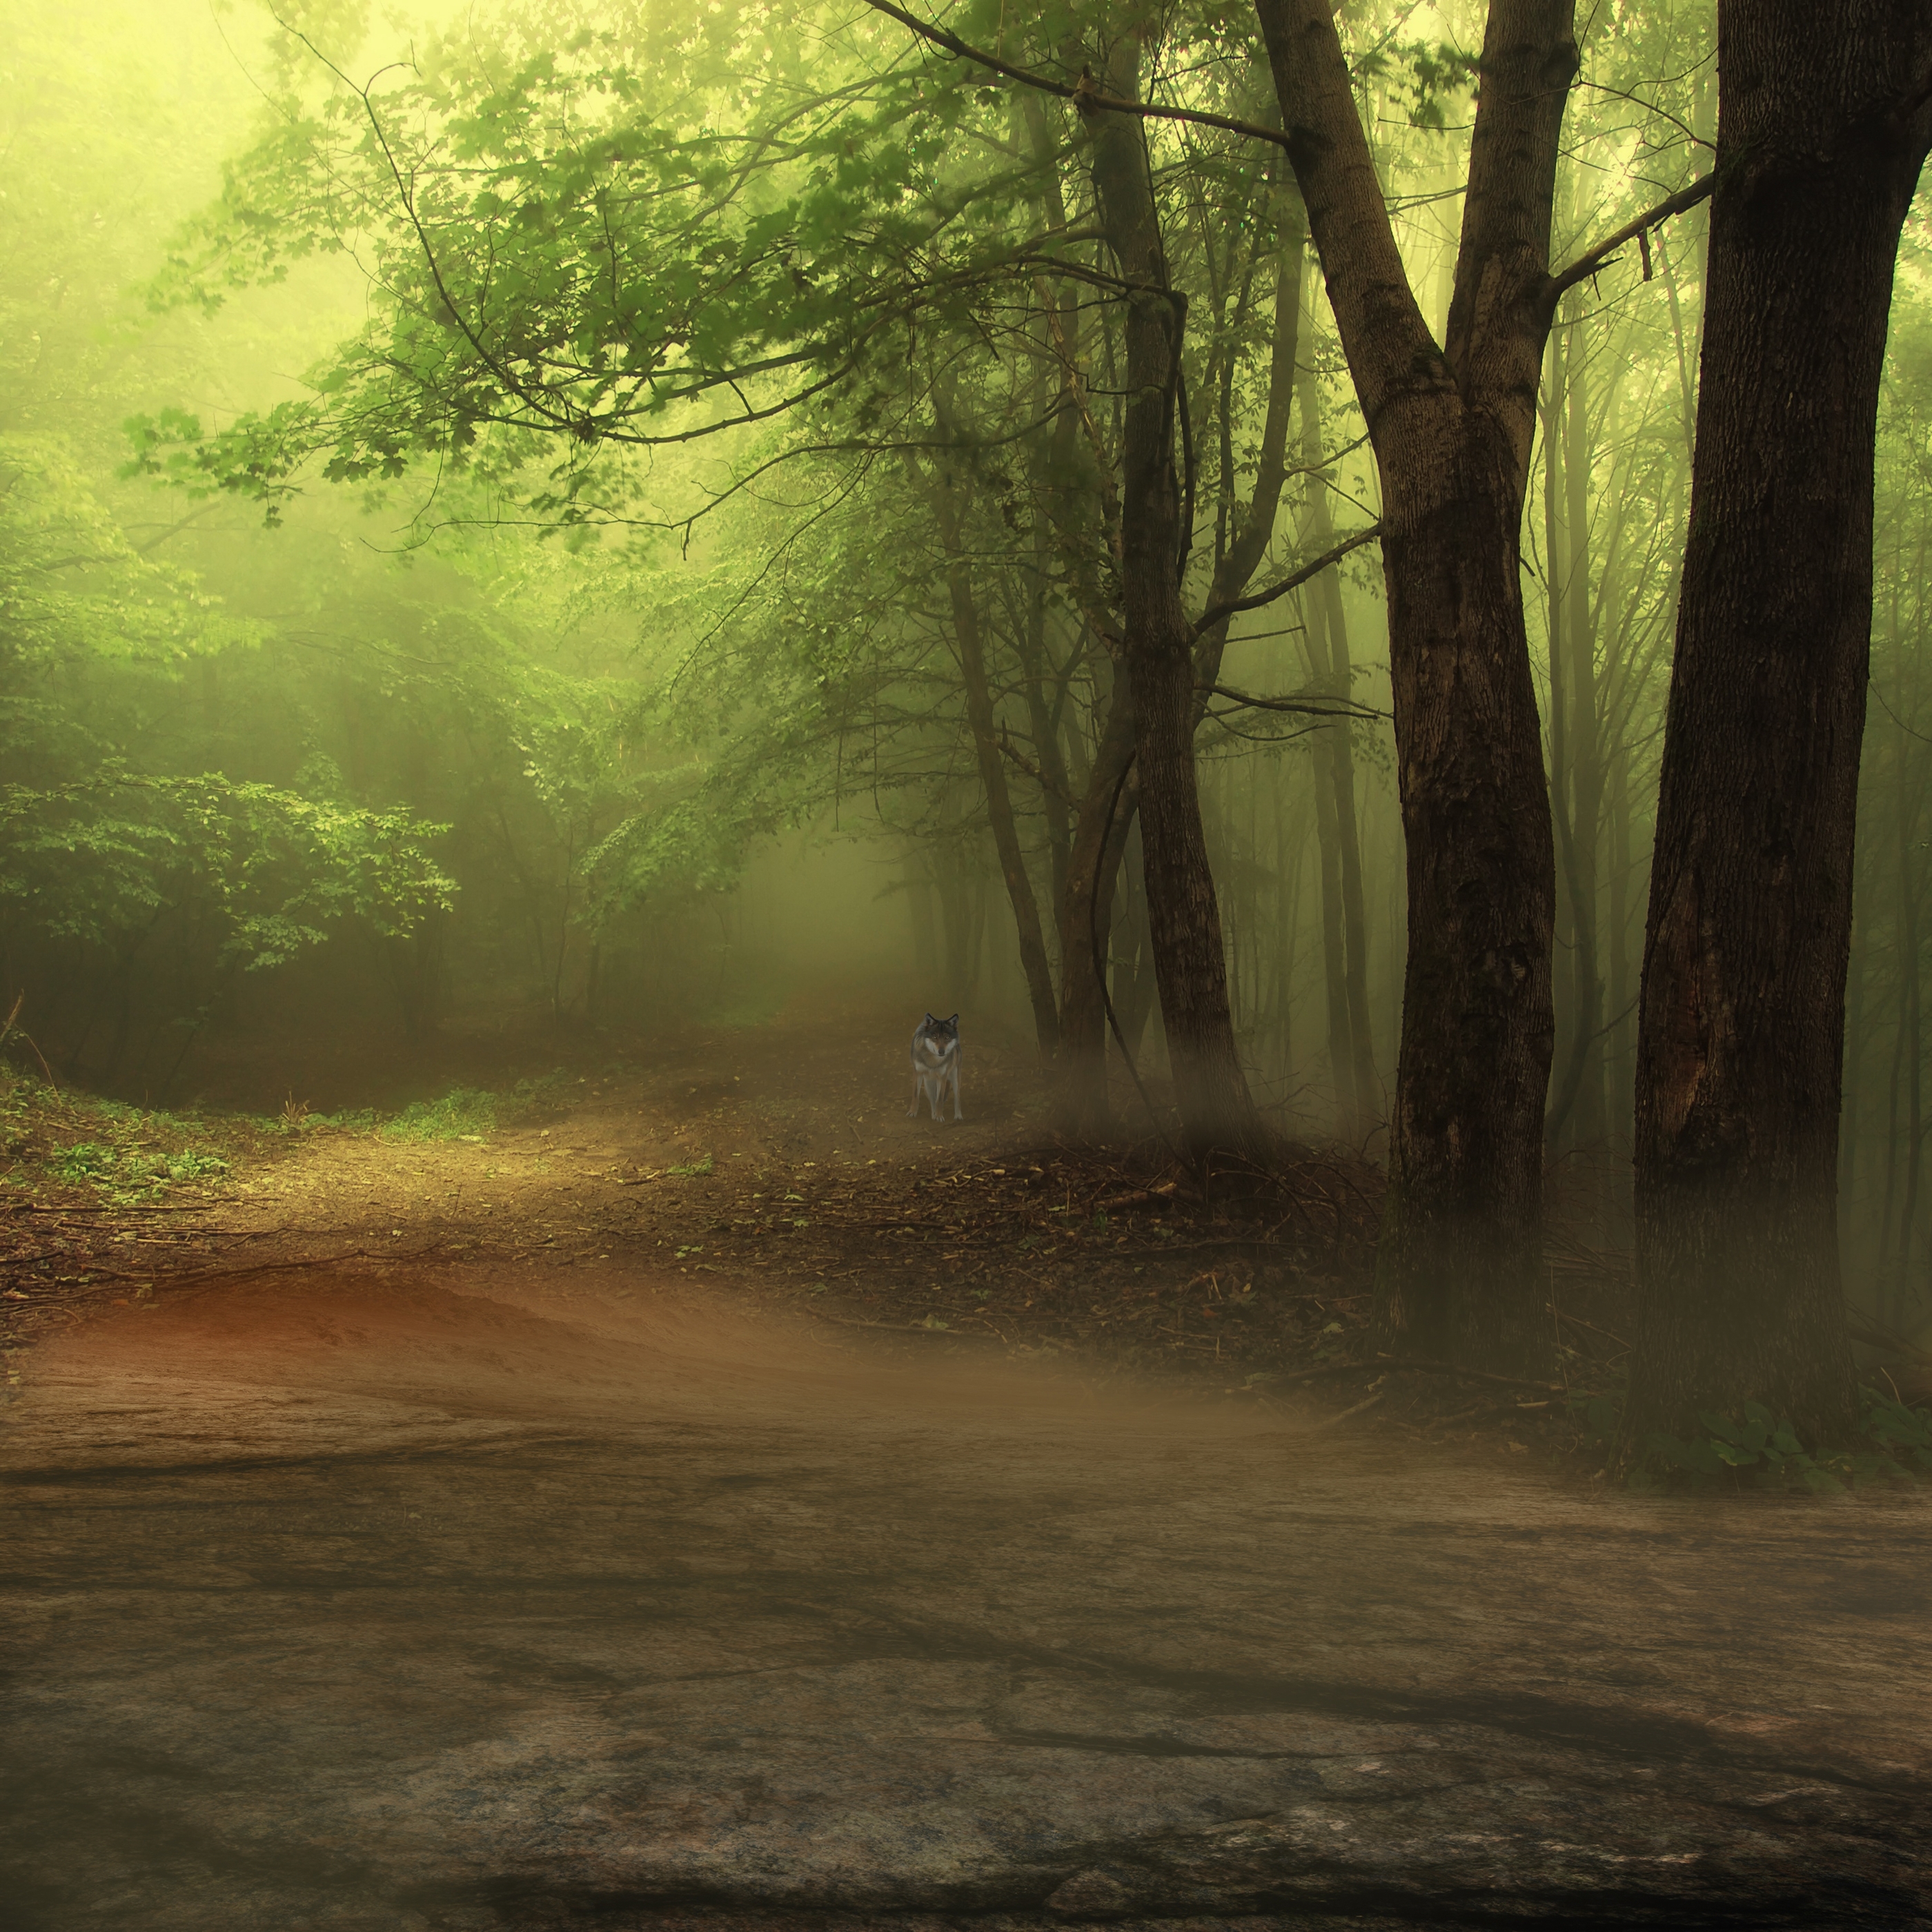
morning, green, woods, spring, forest, trees, nature, water, woodland, tree, ecosystem, mist, sunlight, atmosphere, landscape, old growth forest, grass, jungle, bank, wetland, river, fog, watercourse, computer wallpaper